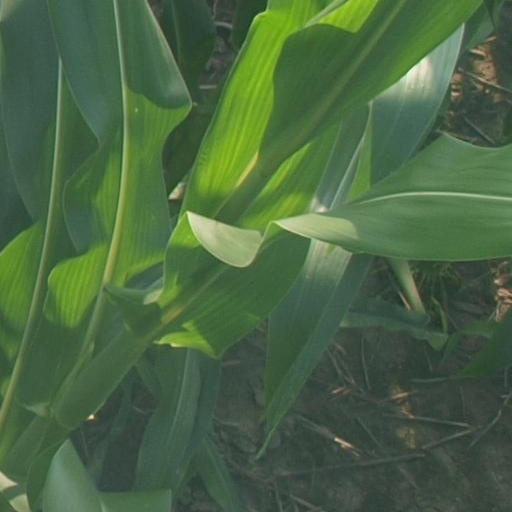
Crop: maize; corn